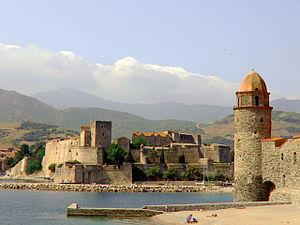
Collioure vue sur le château royal et le clocher
Collioure est une commune française située sur le littoral méditerranéen du département des Pyrénées-Orientales.